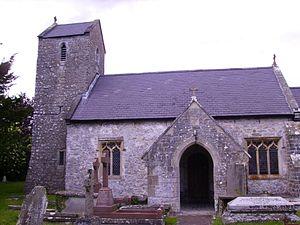
Llandow est un village et une communauté dans la vallée de Glamorgan, au Pays de Galles. La population communautaire recensée lors du recensement de 2011 était de 726. Le village est situé à 24 km au sud-ouest de Cardiff, au sud de St. Bride's Major et Colwinston et au nord-ouest de Llantwit Major. La communauté comprend les hameaux de Sigingstone et Llysworney.